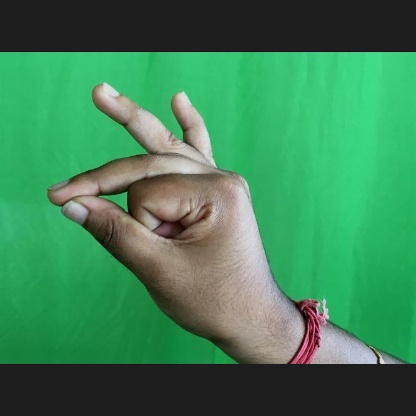
Mudra: Bramaram